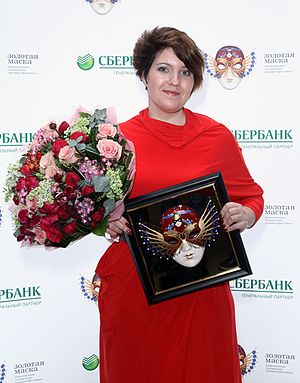
Nadesjda Kucher
Nadesjda Kucher er en hviderussisk sanger.